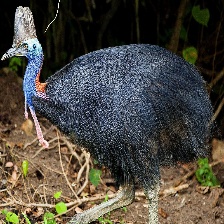
Species: CASSOWARY
Scientific name: CASUARIUS